Pearson Cabin

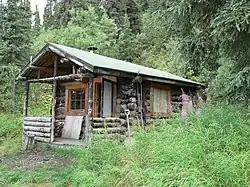

The Pearson Cabin, also known as Toklat Ranger Station No. 4, is a log shelter in the National Park Service Rustic style in Denali National Park in Alaska. It was listed on the National Register of Historic Places in 1986. It is a standard design by the National Park Service Branch of Plans and Designs and was built in 1927.